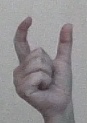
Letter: nun